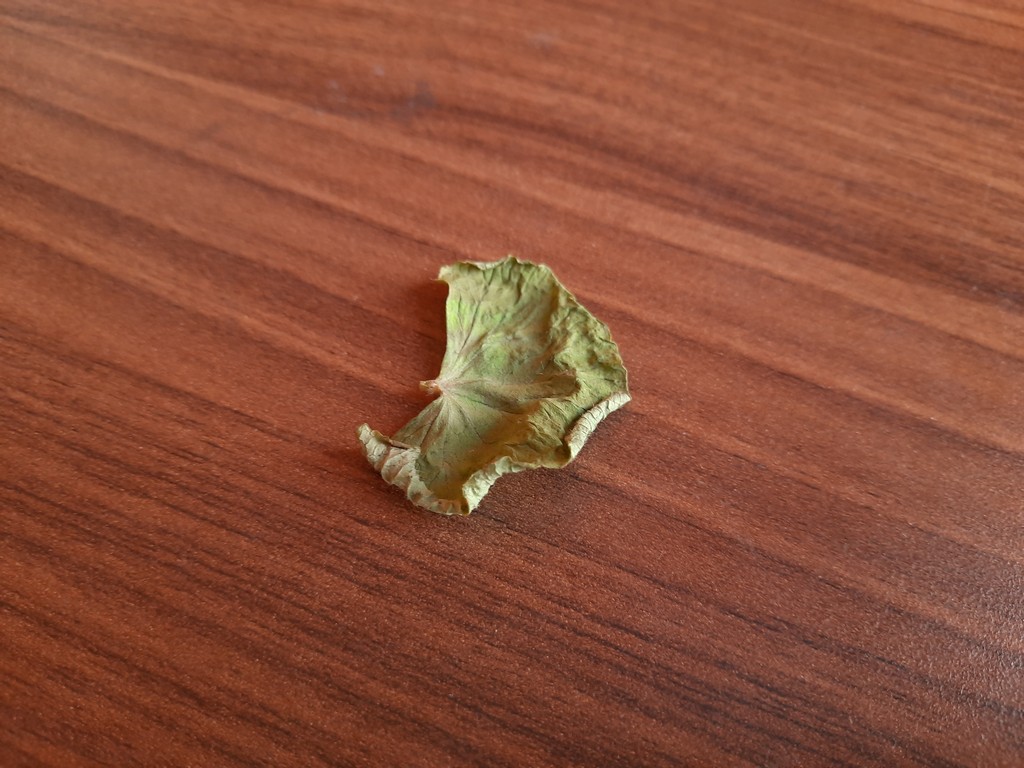
Label: Dried